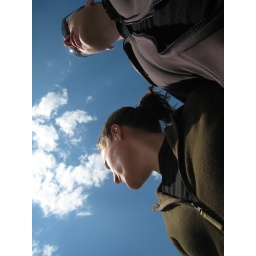
Walking under a blue sky